Prekmurje

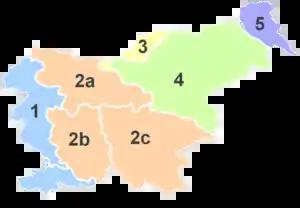
Traditional regions of Slovenia.

Prekmurje (Prekmurje Slovene: "Prèkmürsko" or "Prèkmüre") is a geographically, linguistically, culturally, and ethnically defined region of Slovenia, settled by Slovenes and a Hungarian minority, lying between the Mur River in Slovenia and the Rába Valley (the watershed of the Rába) in the westernmost part of Hungary. It covers an area of and has a population of 78,000 people. Its largest town and urban center is Murska Sobota, the other urban center being Lendava.